Bad Marienberg

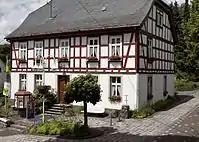
Tourist Information Bad Marienberg

Bad Marienberg (Westerwald) is a town in the Westerwaldkreis in Rhineland-Palatinate, Germany, and also the seat of the like-named "Verbandsgemeinde", a kind of collective municipality.